Corey Clement

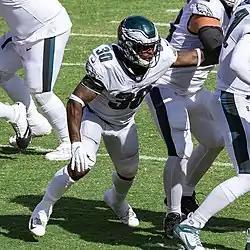
Clement, signed by the Eagles in 2017 as an undrafted free agent, spent his first four seasons in Philadelphia.

On May 11, 2017, Clement signed with the Philadelphia Eagles as an undrafted free agent. He was active in his first NFL game against the Washington Redskins on September 10, 2017. On September 24, 2017, Clement scored his first NFL touchdown against the New York Giants on a 15-yard run. In Week 9, against the Denver Broncos, Clement had a breakout day with 12 rushes for 51 yards, two rushing touchdowns, and a 15-yard touchdown reception. Overall, he finished his rookie season with 321 rushing yards, four rushing touchdowns, 10 receptions, 123 receiving yards, and two receiving touchdowns.